Saxton, Pennsylvania

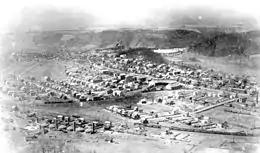
Saxton around 1900

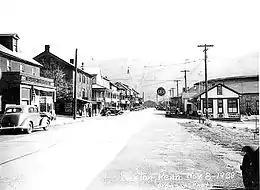
Main Street Saxton in 1938

Saxton was once a thriving town of several thousand people. Officially founded in 1855 by James Saxton, the area now known as Saxton has been inhabited for centuries. Before Anglos arrived, Native Americans camped along the river that flows through the area. As the United States grew and pushed the frontier west, a few settlers began building homesteads, farms, and mills throughout the valley that Saxton is located in. The region being rich in bituminous coal, a railroad was soon built to export the commodity. Saxton was the hub of the Huntingdon and Broad Top Railroad (H&BT) and for almost 100 years it shipped coal from Saxton to places like Bedford, Huntingdon and Everett. From there it went on to industrial centers, such as Pittsburgh or Baltimore.